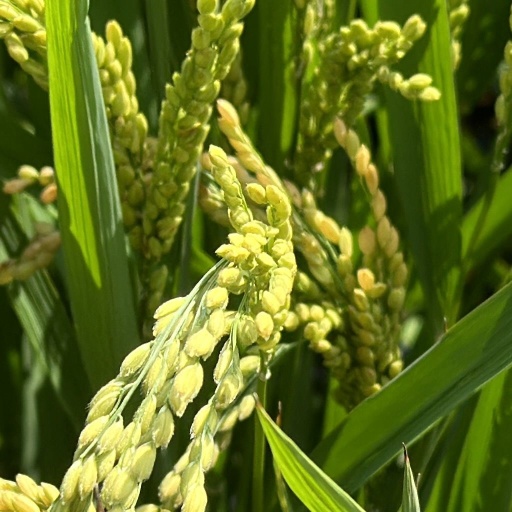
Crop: rice